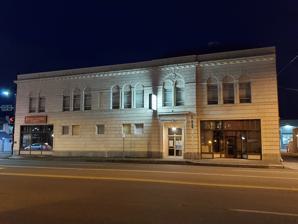
Building: Auburn Masonic Temple (Auburn, Washington)
Country: United States of America
Year built: 1924
United States historic place Auburn Masonic Temple Auburn Masonic Temple, June 2, 2020 Location 10 Auburn Way South, Auburn, Washington Built 1924 Architect Health, Gove and Bell Architectural style Italian Renaissance Website www .kingsolomon60 .com Significant dates Added to NRHP July 2015 Designated NRHP National Register of Historic Places The Auburn Masonic Temple is located at 10 Auburn Way South in Auburn, Washington .  The building was listed on the National Register of Historic Places in 2015 and is significant for various reasons.  The building is "an unusually sophisticated, urban version of fraternal architecture for a town of less than 3,500. It remains today the only fraternal hall in the city still in its original use." History As early as 1886, settlers in the farming community of Auburn (originally named Slaughter) and the Green and White River valleys gathered to discuss the feasibility of forming a local Masonic lodge. These prospective members had been affiliated with the Masonic order in their previous hometowns and states. Because of this meeting and subsequent discussions, St. Andrews Lodge No. 35 in Renton was asked to sponsor a new lodge. The applicants prepared the necessary paperwork, petitioning the Grand Master for dispensation to establish the new lodge. In May 1889, shortly before Washington Territory became a state, the Grand Lodge issued that dispensation. The following year, on June 11, 1890, a charter was granted to King Solomon Lodge No.60. Henry A. Libby was named Master; William T. Myrick, Senior Warden; and George Hart, Junior Warden. The Freemasons were the second fraternal order to be established in Auburn, following the Knights of Pythias by only a few months. Auburn Masons were proud of the fact that Lt. William Slaughter, who lost his life in hostilities with White River natives in 1855 and for whom the town was named, was the Past Master of Steilacoom Masonic Lodge #2. They were equally proud of the first governor of newly established Washington State, Elisha P. Ferry, was a Past Grand Master of Masons in Washington. The tradition of member prominence was continued in Auburn, where early leaders of the community such as C.H. French, Vice President of the Farmers and Merchants Bank of Slaughter, C.P. Lacey, liveryman and hotel owner, and Aaron Neely, valley pioneer, joined the ranks of King Solomon Lodge No. 60. Like other Masonic organizations, Auburn's Masons were dedicated to mutual support, sociability, and involvement with the community. In its formative years, the Lodge experienced two difficult setbacks when, in 1897 and again in 1898, fire destroyed all of its records, regalia, and (in 1898) jewels on loan from the Grand Lodge. However, the group persisted. In 1901, the Cyclamen Chapter No. 65 Order of Eastern Star, a women's auxiliary was established. Other concordant bodies took shape - Damascus Shrine #3 of the Order of the White Shrine of Jerusalem was chartered in 1920, Auburn Chapter of #46, and the Royal Arch Masons was constituted in 1922. The farming community of Auburn had enjoyed the gradual improvement of local rail service through the 1880s and 1890s. These circumstances changed considerably in 1900 when the Northern Pacific rerouted its main line over Stampede Pass directly into the city. The town suddenly became the transfer point for Seattle, Tacoma, and other points east. The rail yard was greatly expanded to accommodate the servicing of rolling stock, and the breaking and reforming of both local and transcontinental trains. The presence of the railroad strengthened local agriculture, especially dairying and market gardening, and stimulated local business and industry. Between 1900 and 1910, the population of Auburn doubled, and plats for nine additions were filed. Prosperity made progressive municipal improvements possible such as the construction of the first city hall, an expanded public water system, a new library, and a high school. Civic, religious and social organizations also flourished. With continuing prosperity in the 1920s, established organizations like the Masons looked optimistically toward the future. Through the 1890s and 1910s, King Solomon Lodge No. 60 had met in five different rented halls situated around town. These included Neely Hall, Trinity Hall, Mystic Hall, and Cyclamen Hall. After much discussion, the Lodge made a decision to erect a new temple building to accommodate its own activities, and those of its concordant groups. To plan and carry out the project, a building committee was appointed in October 1921. For some years, the Lodge had owned a vacant site at the comer of Auburn Avenue and Second Street NE, but the committee felt strongly that the new building should front on Main Street, the thriving commercial thoroughfare. Brother Aaron Neely and his wife Sarah donated a new building site on East Main and C Street SE (now Auburn Way S.), free and clear of debt and ready for development. Excavation of the site in preparation for construction had begun by mid-September 1923. Brother Thomas W. Kelly served as the Lodge's supervisor of construction. A festive cornerstone ceremony was held on January 10, 1924. This event received coverage in the local press, which noted good attendance, with participation by Grand Master Tom Holman of Olympia and music by the Auburn Quartet. The Auburn Globe -Republican of June 27, 1924, contained the first meeting notice for the new location, "F & AM meeting in New Masonic Temple." After occupying the new building in the summer of 1924, King Solomon Lodge No. 60 continued to expand its role in the community. Several youth organizations were formed in the 1920s, including DeMolay, Rainbow Girls, and Job's Daughters. Lodge membership rose impressively from 192 in 1924, to a peak of 451 in 1961. Over the years, the Lodge sponsored innumerable social events such as the annual Children's Christmas Party. The temple dance hall was made available to other organizations for rent. The Lodge also contributed regularly to community improvements ranging from development of parks to social services. Current activities include a high school scholarship program supported by the annual King Solomon Charity Golf Classic, and three outreach programs that supply reading books to the local public schools. Today, King Solomon Lodge No. 60 remains a viable organization, and the Masonic Temple is the only fraternal building, out of six major lodges that once operated in Auburn, to remain in its original use. As of 2015 the Auburn Masonic Temple remains in the hands of the Freemasons .  It was listed on the National Register of Historic Places in July 2015. Architecture Heath, Gove & Bell designed the Temple in the Italian Renaissance Revival Style. The style was inspired by 14th and 15th century wealthy Florentine merchant buildings in Italy. Urban palazzo such as those constructed for the Medici family, were used as direct inspiration of the rebirth of the style during the 20th century. The word "Renaissance" means "rebirth", and designers of the original Renaissance style had studied Greek and Roman building forms and details in order to employ a feeling that a building could display wealth, artist knowledge, and pride. It was during this time, that many designers rediscovered a theory of perfection in architectural design called the Golden Section. Five hundred years later the style reemerged as architects began to look for new architectural inspiration during the early part of the 19th century. In the Pacific Northwest, the Italian Renaissance Revival Style was late to take hold, and can be found mainly during the mid to late 1920s. It was utilized primarily for commercial and civic buildings such as libraries, social lodges, courthouses or banks. However examples can be found on large-scale single family residences and apartment complexes. Usually rectangular in plan, the style features symmetrical facades, with masonry or stone exterior walls highlighted by cast stone or terra cotta detailing. Often, the formal design is distinguished by a rusticated ground level and quoining at the corners of the main facade. Other distinguishing elements include a strong division of floors by elaborate string courses, which often define the sills of windows; rows of round topped windows made up of two lights under one arch separated by a colonette; and a deep articulated cornice. Windows of a different type are often found on each floor and are commonly highlighted by strongly marked voussoirs, pilasters, spandrel panels or pediments. Most Italian Renaissance Revival Style buildings have low pitched or flat roofs which are hidden by cornices, short parapet walls or balustrades. Small scale examples such as depots and dwellings, utilize hip roofs with wide overhanging eaves covered in clay tile, which harkens to the Mediterranean roots of the style. The Auburn Temple is a good example of the style. The Temple has undergone a few changes over the years such as new upper-story, shop windows and doors being installed sometime around the 1960s, a metal awning was adding over the East side shop, which is currently the comic book store. Drop ceilings or asbestos tile were placed over the original ceilings with only the East side shop interior being spared. An elevator to the second story was installed as well around this time. Architectural drawings for some subsequent remodeling projects also survive in the Lodge vault. A 1952-53 set of drawings by architect Percy G. Ball of Tacoma records the modification for a morgue at the south end ground floor and basement levels. Although no drawings depicting it survive, exterior modifications to the storefronts and windows, dating from this same decade, were likely inspired (and perhaps financed by) the National Bank of Commerce, the new ground floor tenant. Another set of drawings by architects Don Allison & Associates of Auburn document a 1960 interior remodel of the kitchen and other Lodge spaces on the second floor. See also National Register of Historic Places listings in King County, Washington References